August Aimé Balkema

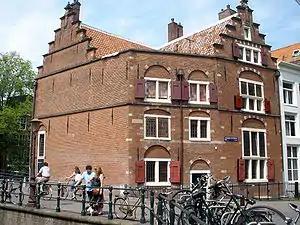
The ('House on Three Canals') in Amsterdam

After studying French literature, in 1936 he opened a bookstore in the ('House on Three Canals') in Amsterdam. During the Second World War, the bookstore was used to clandestinely print and publish works of poetry and other literature. In the series , which Balkema started in 1942, fifty works were published during the war, including works by Dutch poets like A. Roland Holst and Martinus Nijhoff as well as books in English and French, languages banned by the German occupiers. The prominent typographer Jan van Krimpen handled many of these publications. In 1945 Balkema published a catalogue of the series under the name ('Catalogue of fifty books published without permission in the years 1942−1945').